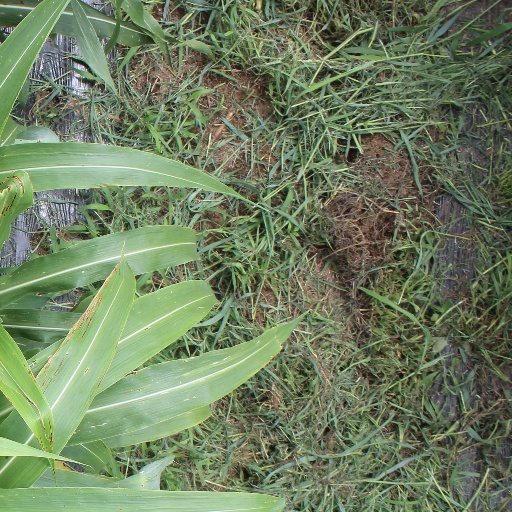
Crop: sorghum